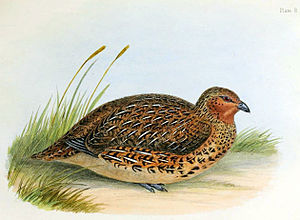
Uddøde fugle / Billeder af uddøde fugle
Uddøde fugle er arter eller underarter af fugle, der ikke længere eksisterer. Fugle kan være uddøde globalt eller regionalt. For eksempel blev urfuglen erklæret som uddød i Danmark i 2001, men er ikke truet internationalt. Gejrfuglen uddøde globalt i 1844, hvor de sidste to individer blev dræbt.